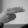
ASL letter: H